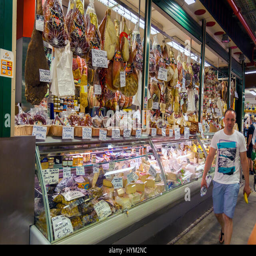
traditional meat , cheese and other products for sale in the food market